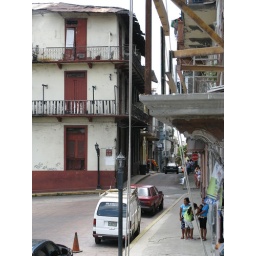
street running in front of Luna's Castle